Oh Ji-ho

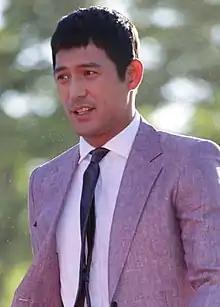
Oh in July 2015

Oh Ji-ho (born April 14, 1976) is a South Korean actor. He is best known for the television dramas "Couple or Trouble" (2006), "The Slave Hunters" (2010), "The Queen of Office" (2013) and "My Fair Lady" (2016).